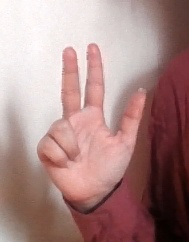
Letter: al